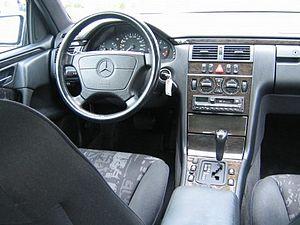
La Mercedes-Benz Classe E est une gamme d'automobile routière du constructeur allemand Mercedes-Benz existant en berline, break, limousine, coupé et cabriolet. Cinq générations se succèdent, lancées en 1993 puis en 1995, en 2002, en 2009 et enfin en 2016. La première Classe E, datant de 1993, remplace la Type 124 phase 2 des séries 200, 300, 400 et 500.